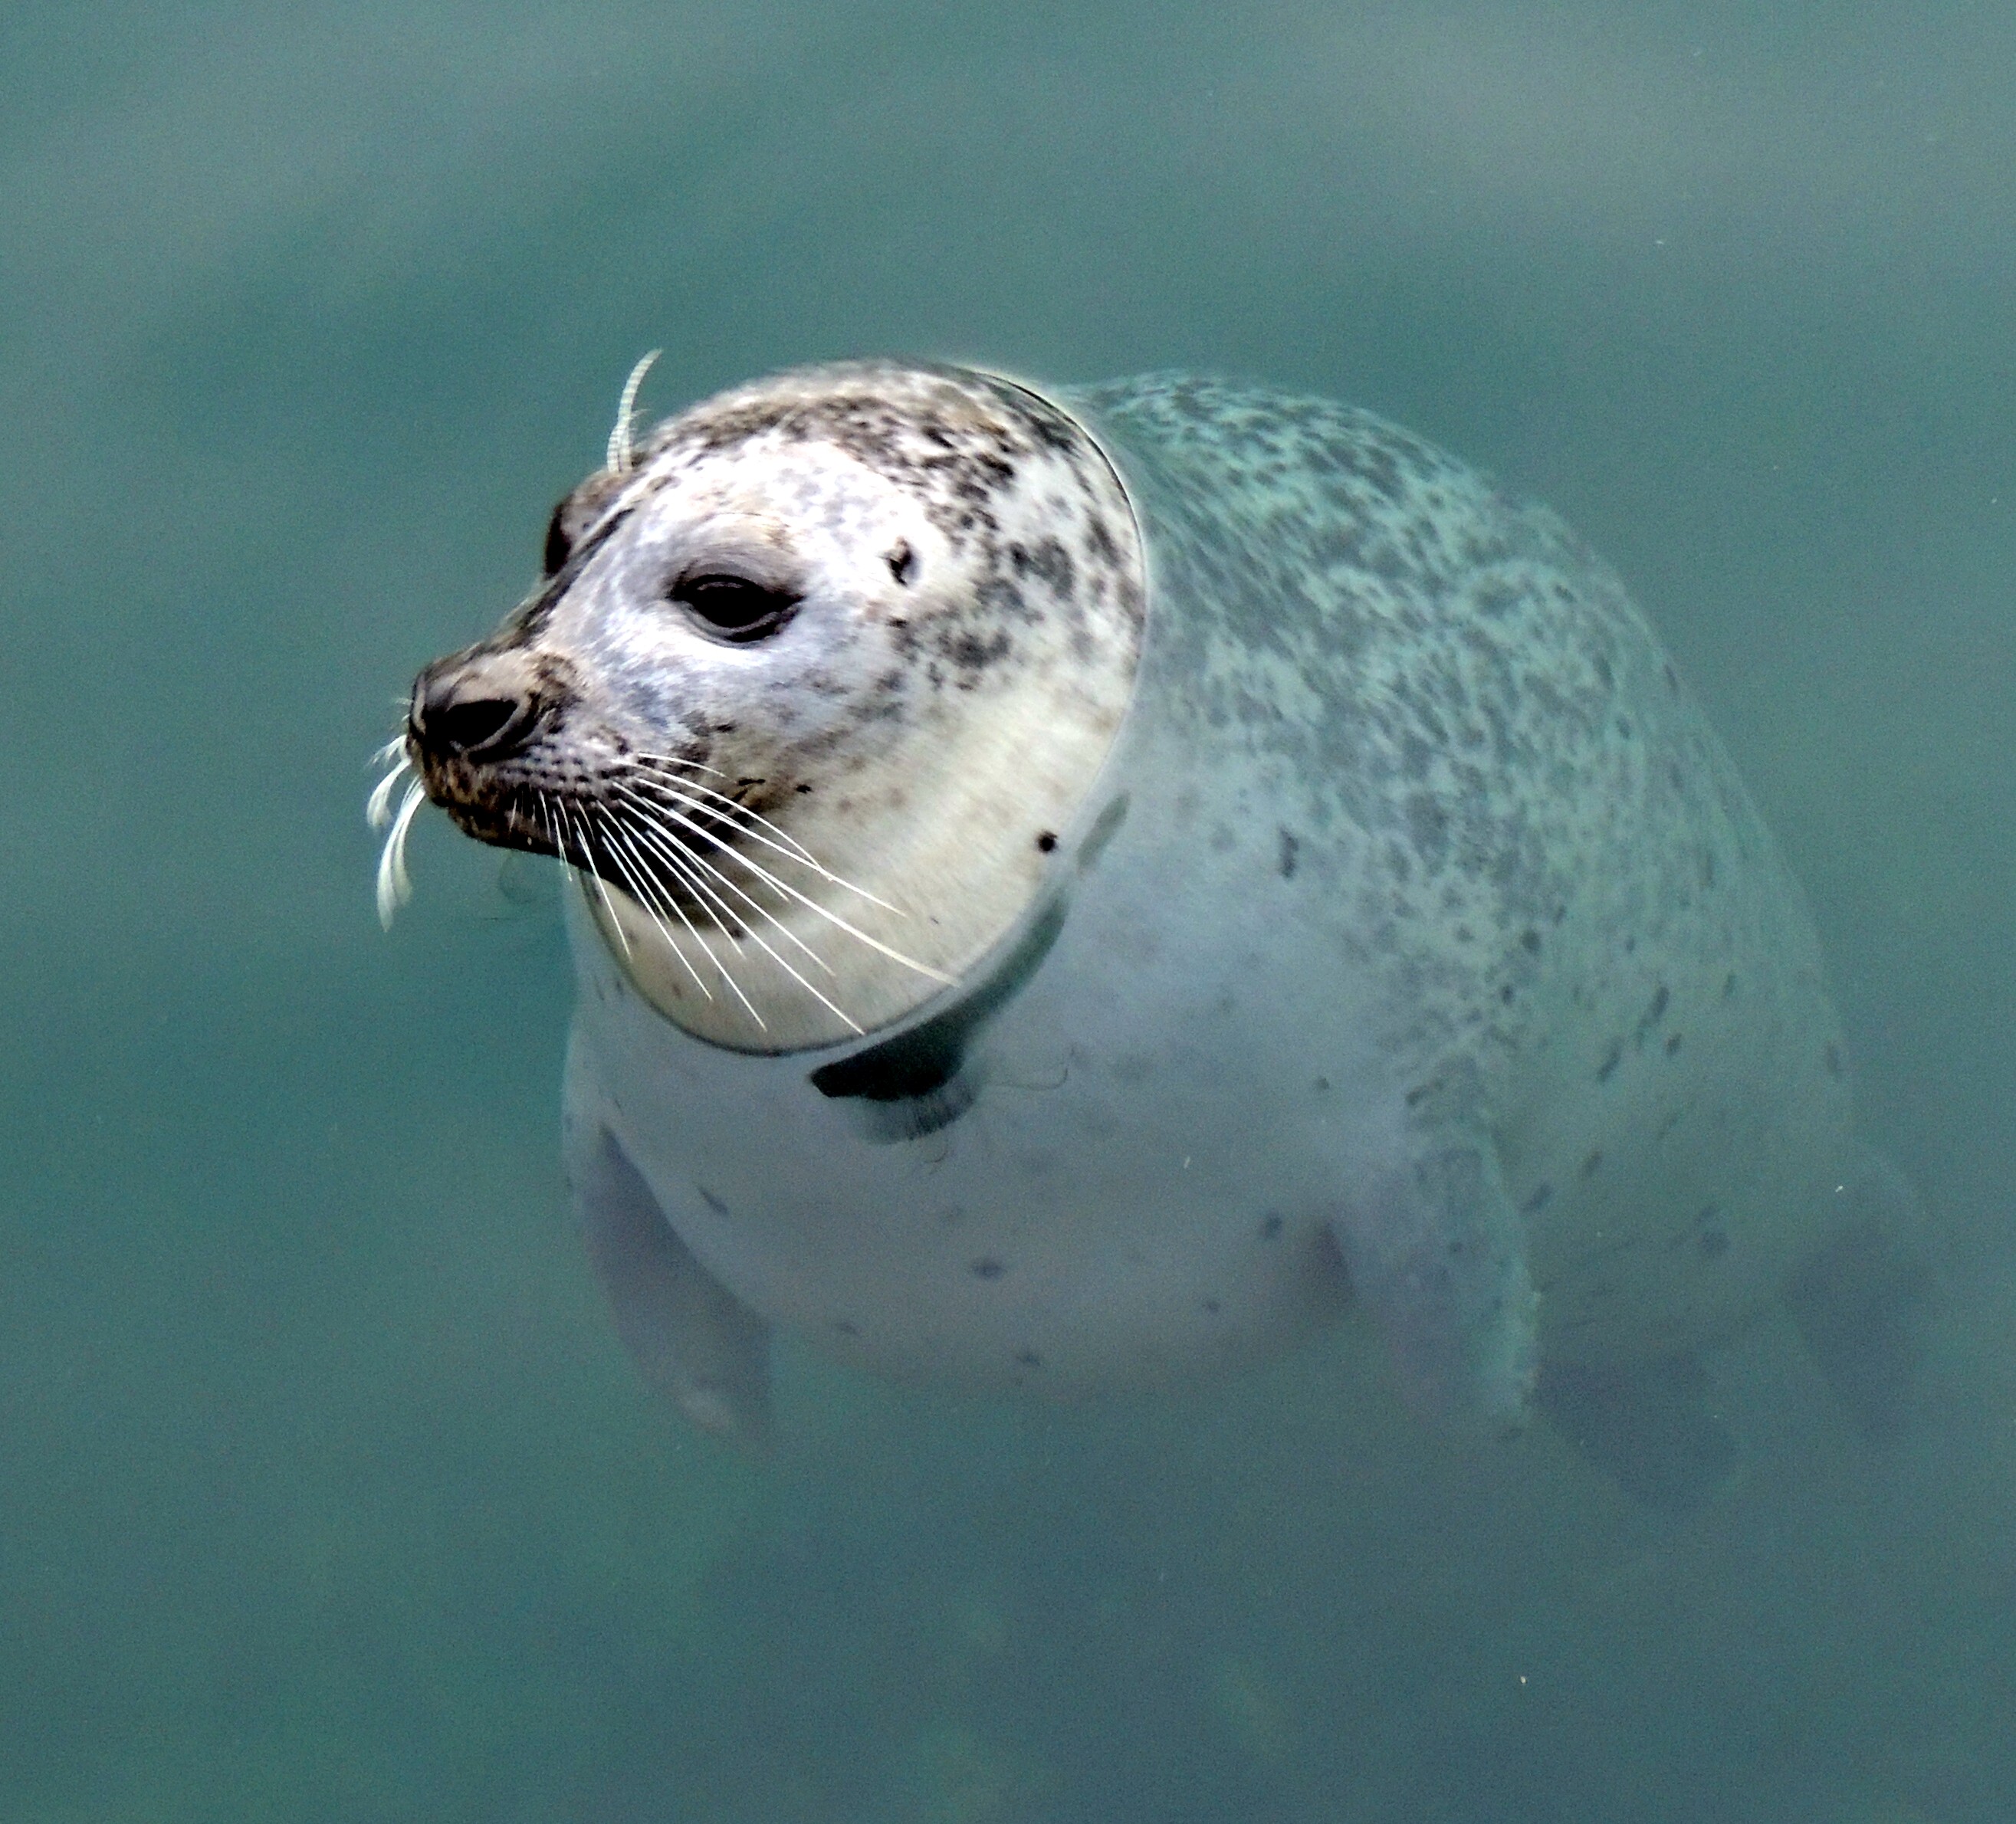
biology, mammal, fauna, seals, vertebrate, harbor seal, marine mammal, marine biology